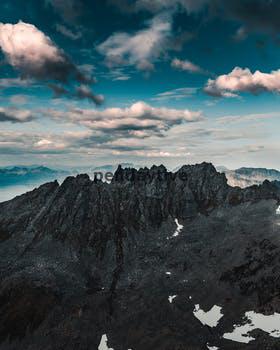
Label: Watermark